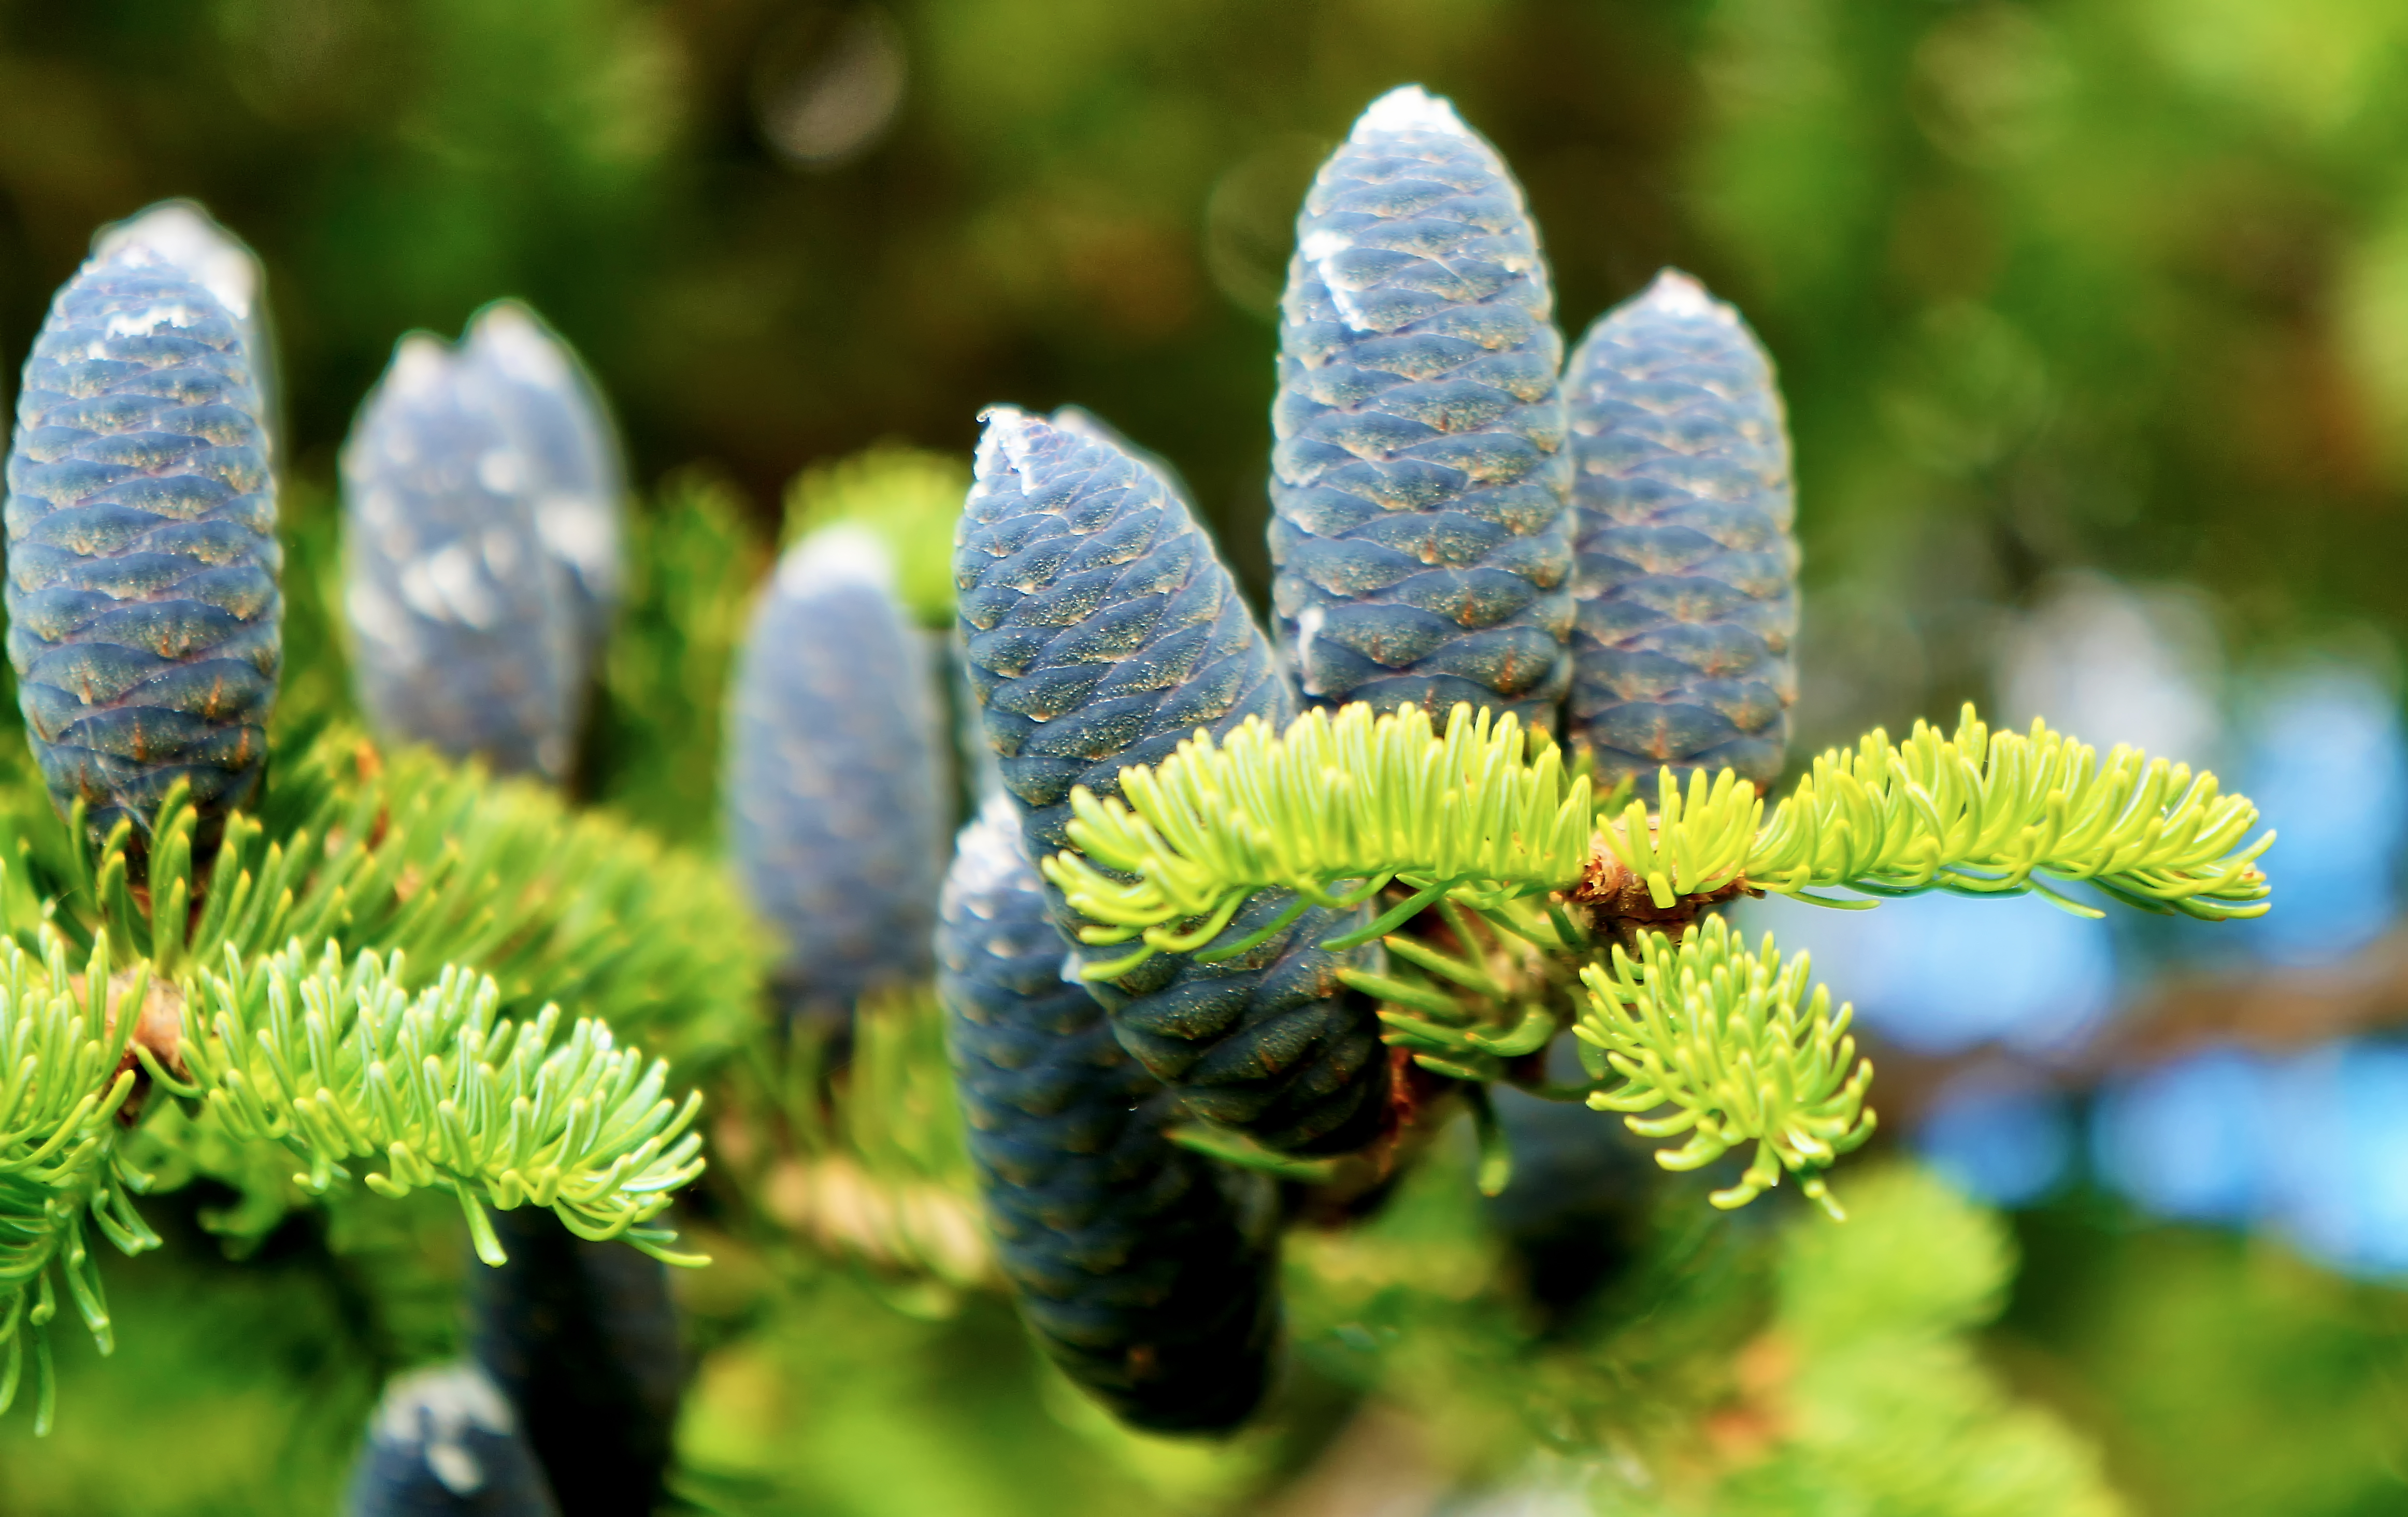
tree, nature, grass, branch, plant, photography, leaf, flower, green, evergreen, autumn, botany, garden, fir, flora, fauna, wildflower, conifer, close up, spruce, shrub, needles, museo, finland, helsinki, cones, larch, botanic, kumpula, luonnontieteellinen, luomus, macro photography, woody plant, land plant